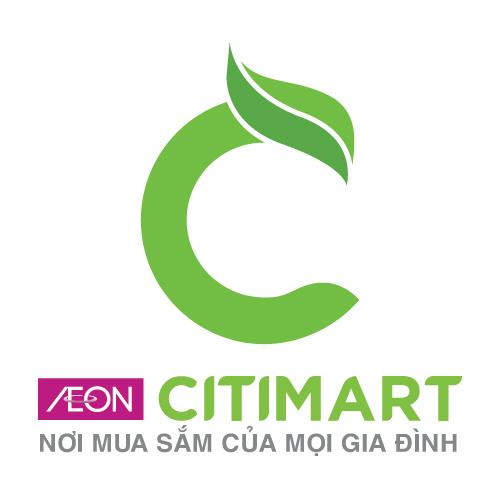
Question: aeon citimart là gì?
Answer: là nơi mua sắm